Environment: real
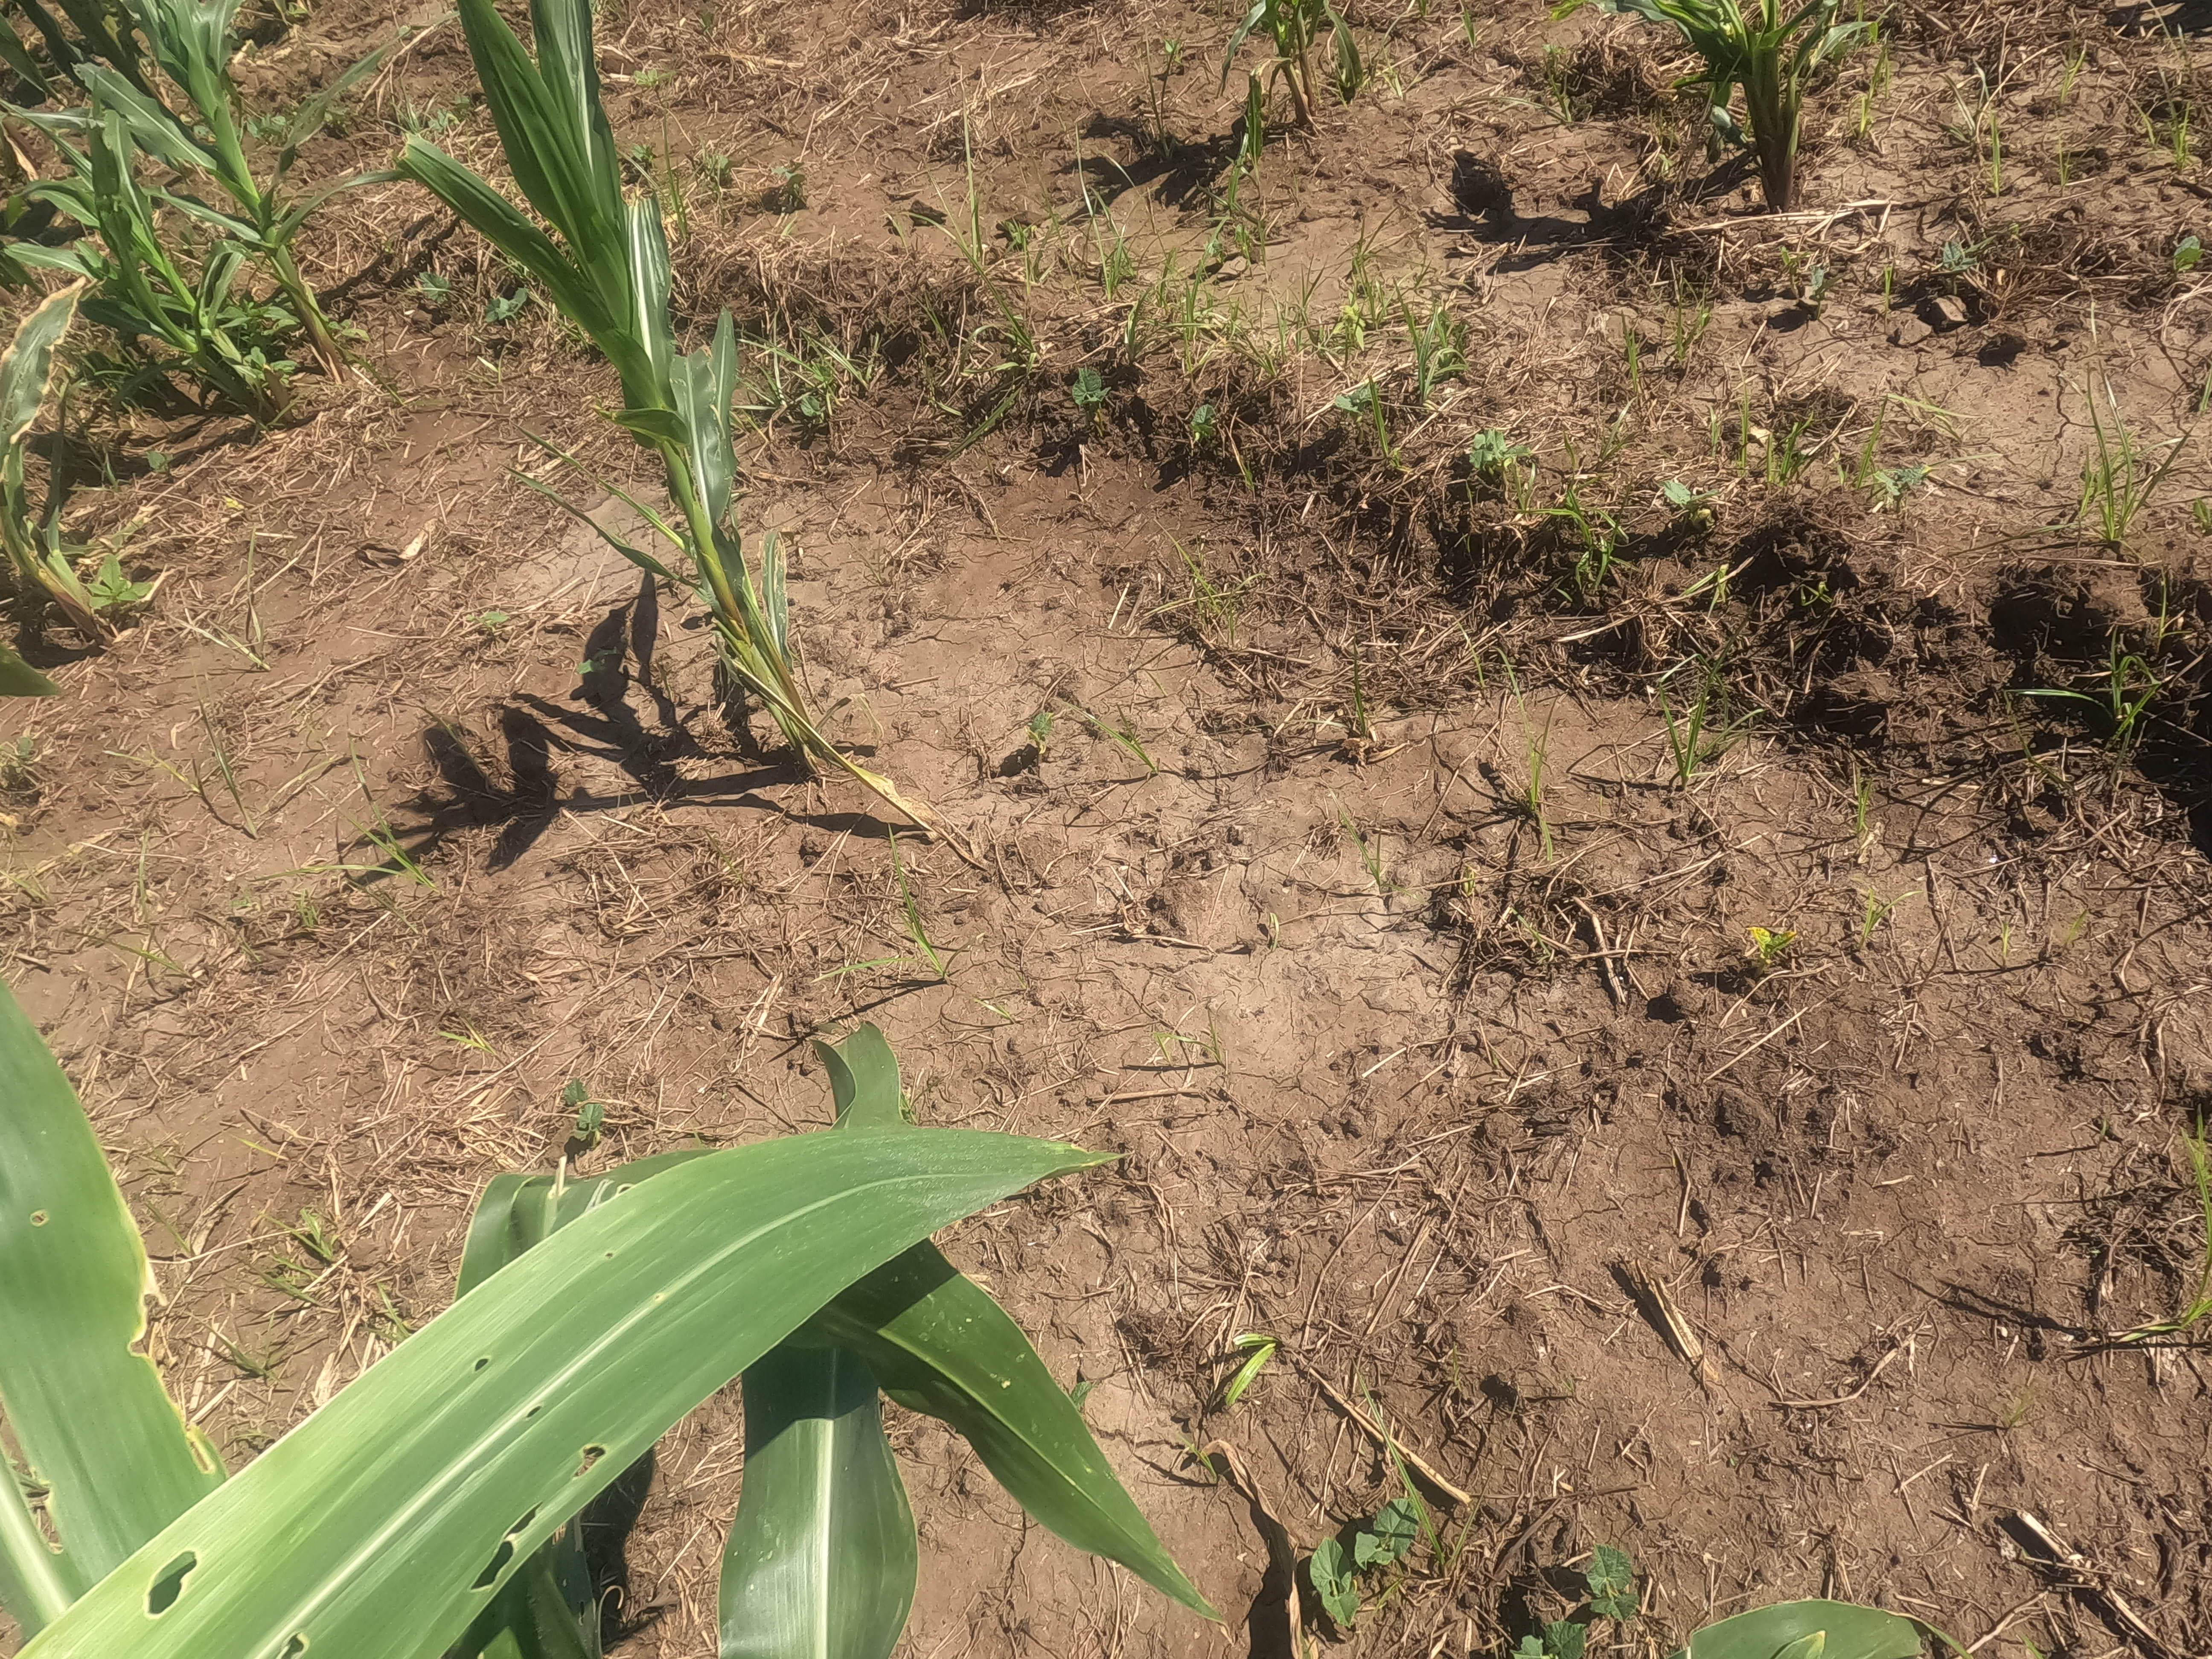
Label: fall_armyworm